Cantacuzino family

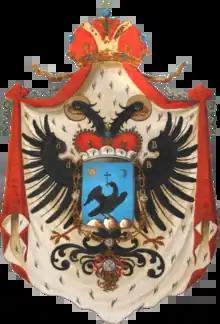
Coat of arms of Gheorghe Cantacuzino, Great Ban of Craiova in 1719–1726

The House of Cantacuzino is a Romanian aristocratic family of Greek origin. The family gave a number of princes to Wallachia and Moldavia, and it claimed descent from a branch of the Byzantine Kantakouzenos family, specifically from Byzantine Emperor John VI Kantakouzenos (reigned 1347–1354). After the Russo-Ottoman War of 1710–11, a lateral branch of the family settled in Russia, receiving the princely ("Knyaz", as opposed to "Velikij Knyaz") status. In 1944, Prince Ștefan Cantacuzino settled in Sweden, where his descendants form part of the unintroduced nobility of that country.